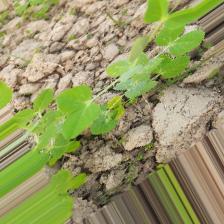
Label: Powdery Mildew